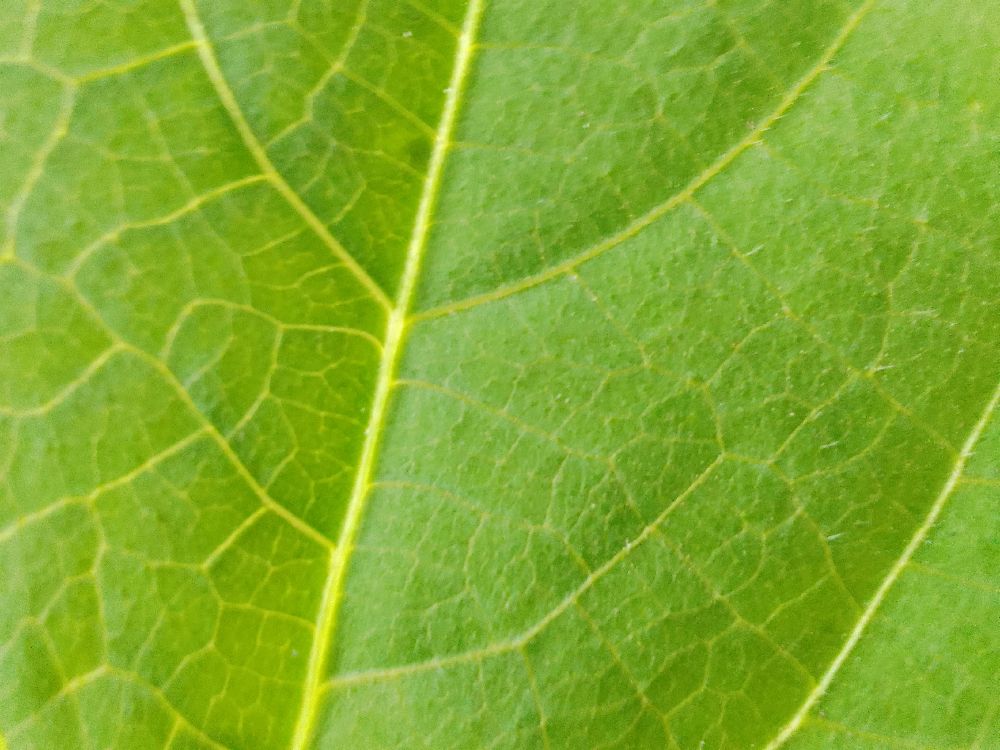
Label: healthy